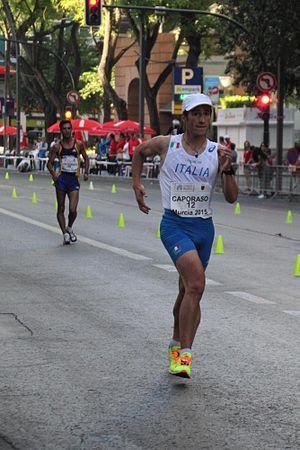
Teodorico « Teo » Caporaso est un athlète italien, spécialiste de la marche.